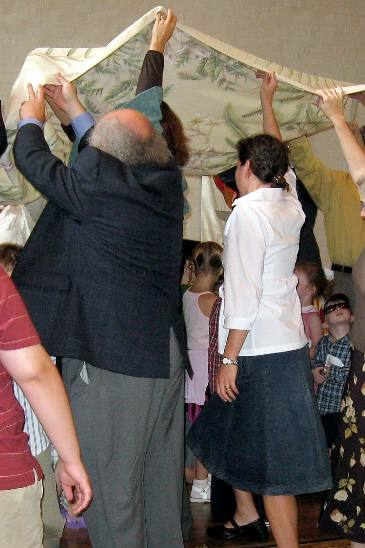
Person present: Yes